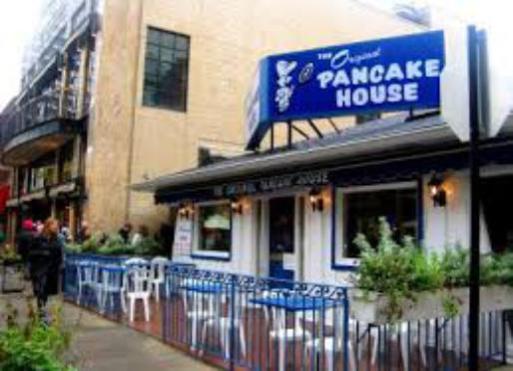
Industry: Food